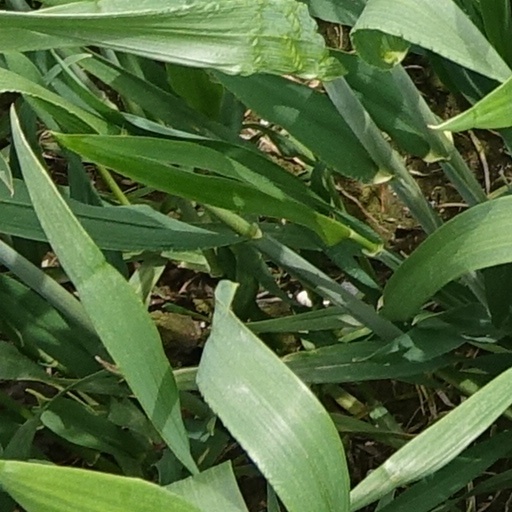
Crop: wheat